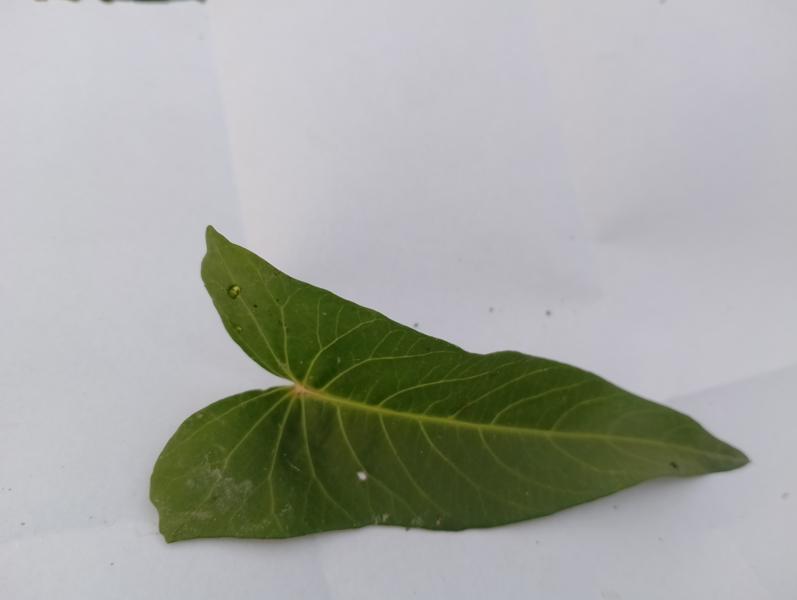
Weed species: Ipomoea aquatic